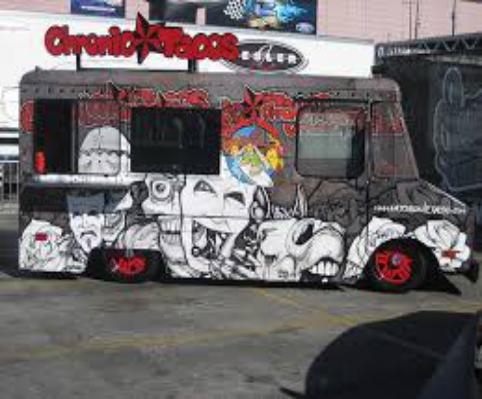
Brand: Chronic Tacos-1
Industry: Food